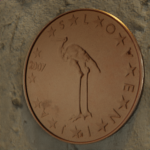
Coin value: 1cent
Country: sl
Edition: standard